Role of Christianity in civilization

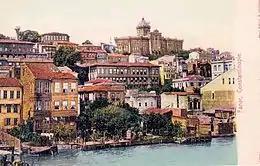
View of the Phanarion quarter, the historical centre of the Greek community of Constantinople in Ottoman times, c. 1900

The one valuable item, sought for in Europe, which Iran possessed and which could bring in silver in sufficient quantities was silk, which was produced in the northern provinces, along the Caspian coastline. The trade of this product was done by Persians to begin with, but during the 17th century the Christian Armenians became increasingly vital in the trade of this merchandise, as middlemen.